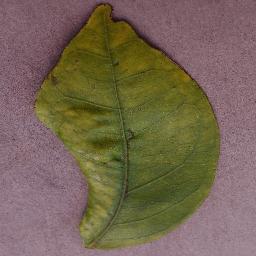
Label: Orange___Haunglongbing_(Citrus_greening)